Sebastian Kerk

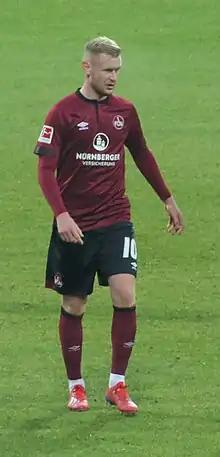
Kerk with 1. FC Nürnberg in 2019

Sebastian Kerk (born 17 April 1994) is a German professional footballer who plays as an attacking midfielder for Polish club Arka Gdynia.